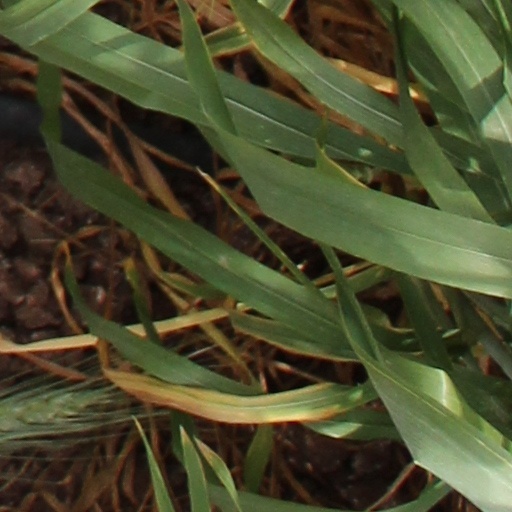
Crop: wheat